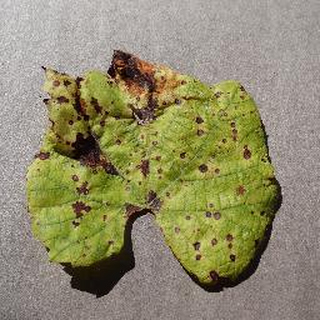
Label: grape_leaf_blight